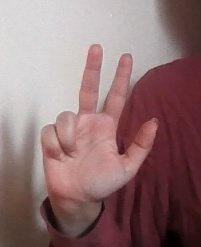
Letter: al